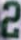
Number: 2